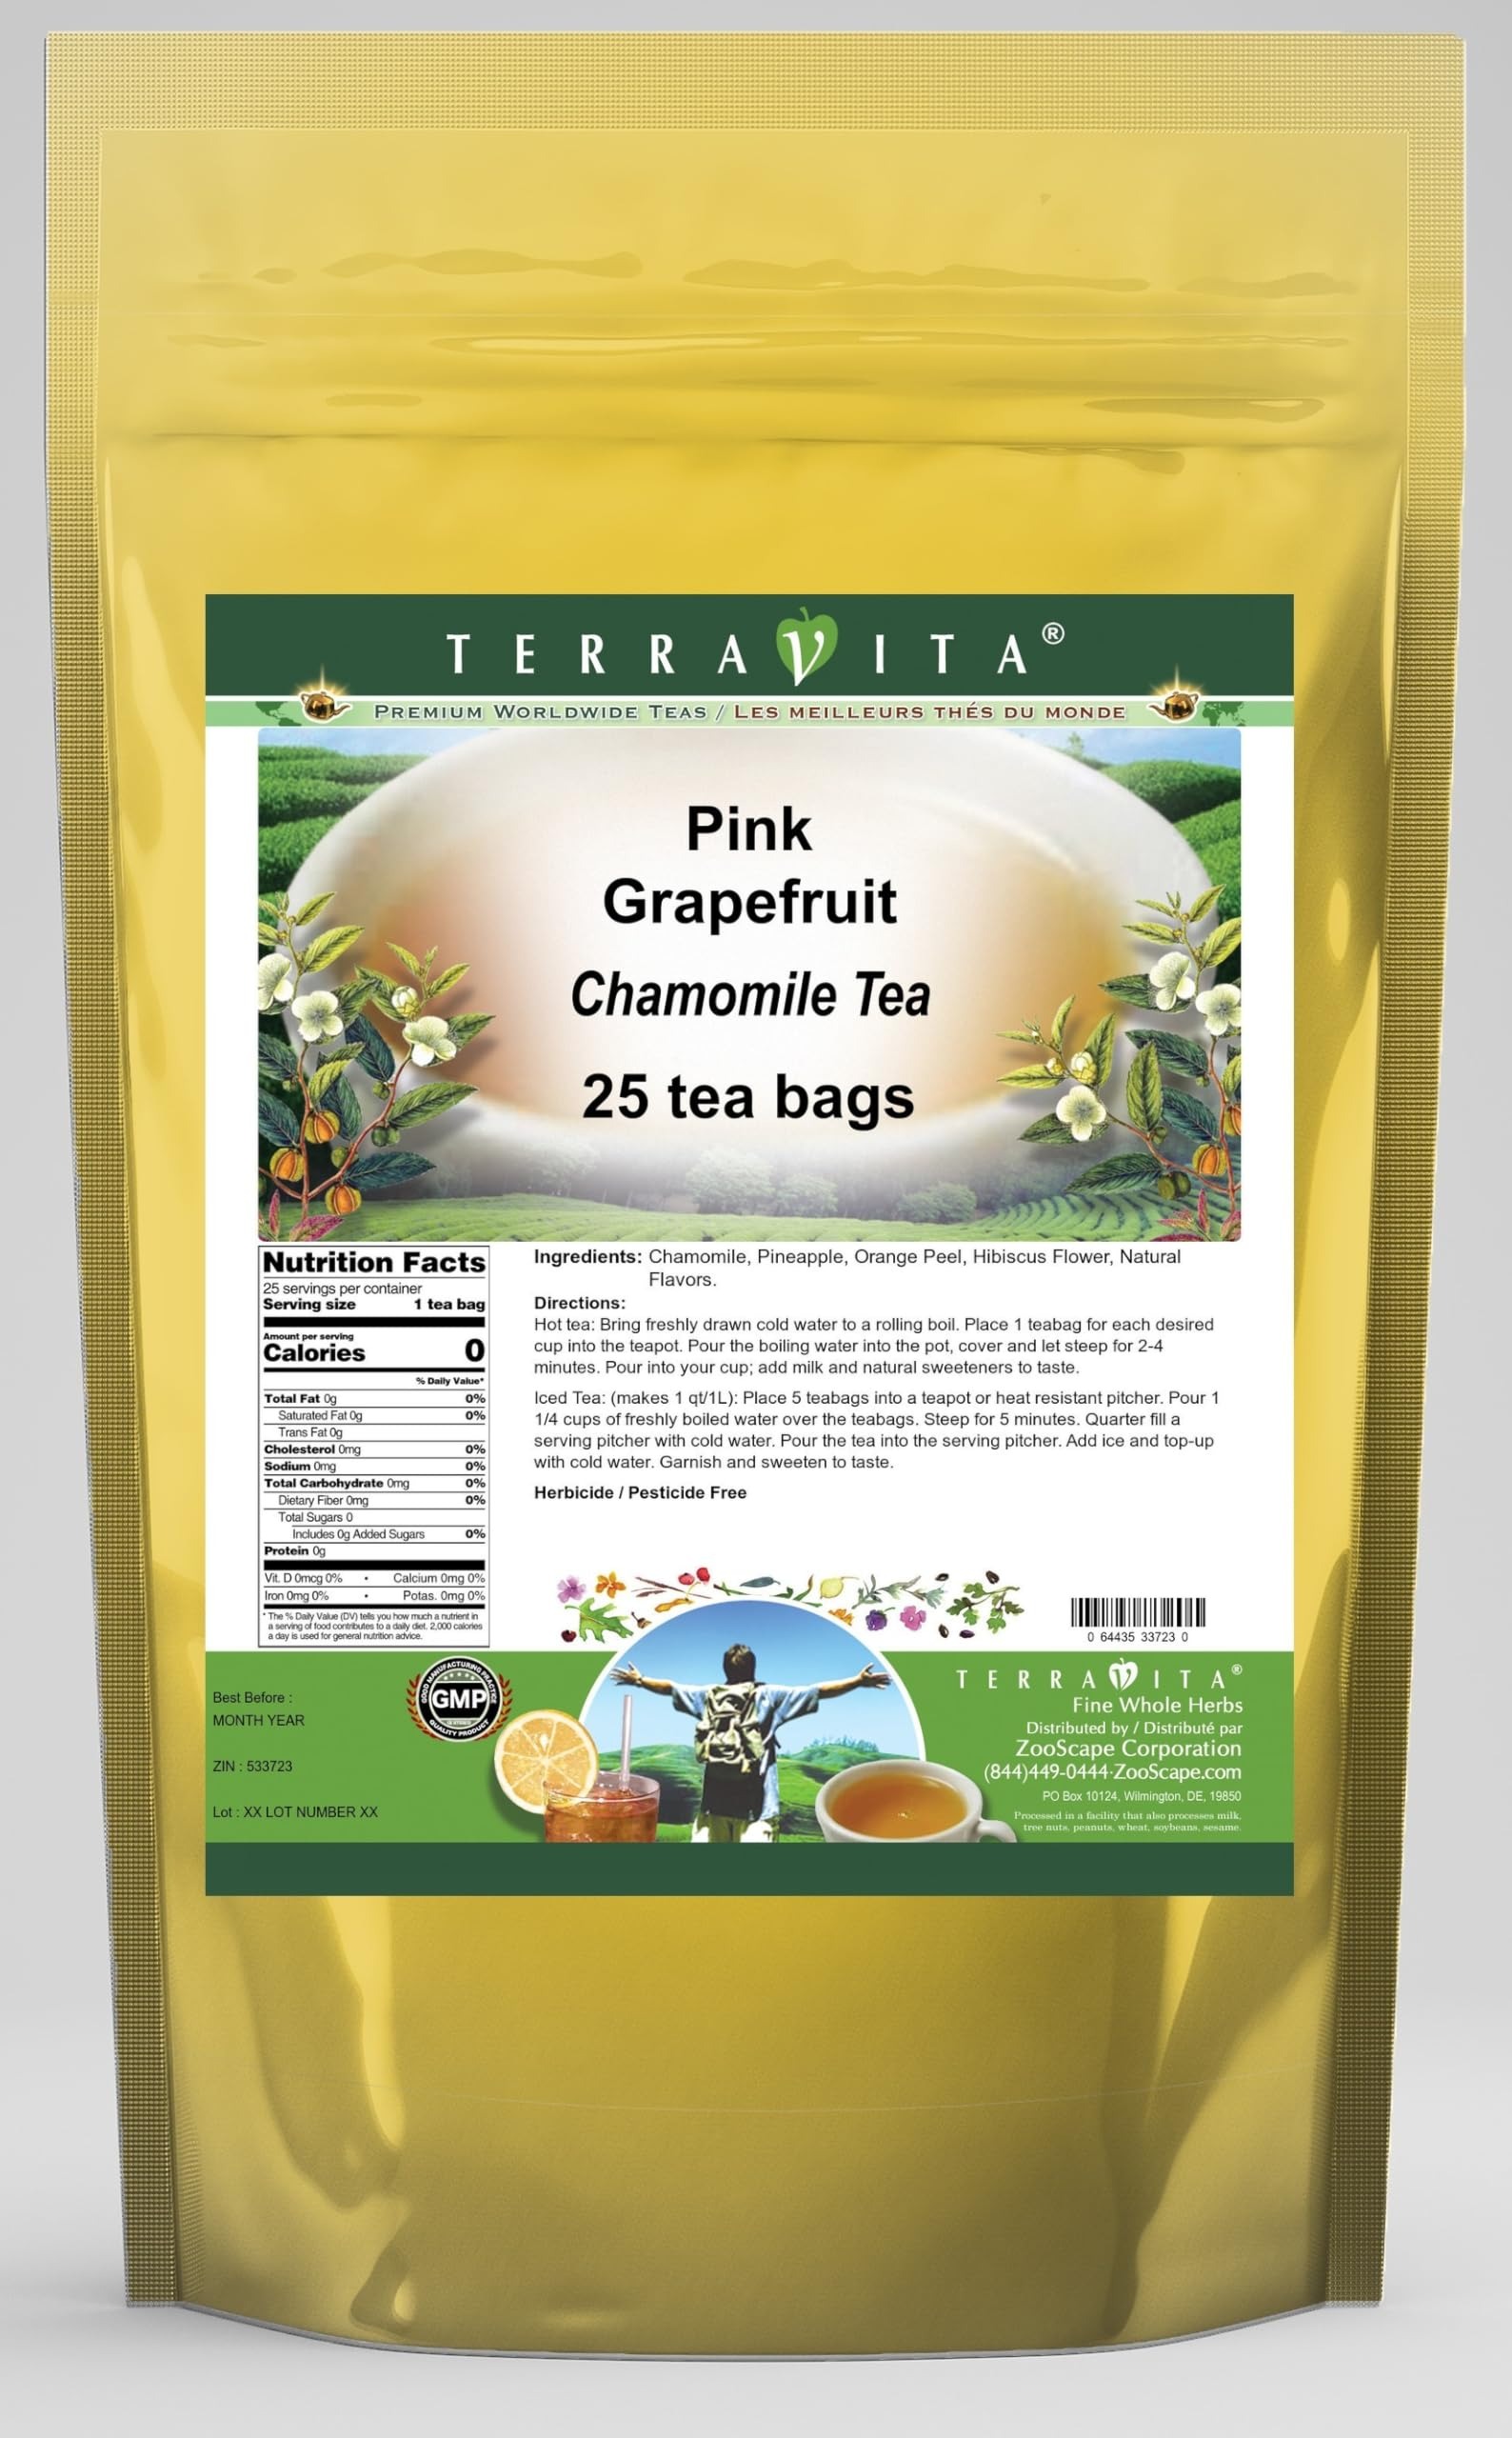
Item Name: Pink Grapefruit Chamomile Tea (25 tea bags, ZIN: 533723) - 3 Pack
Bullet Point 1: Our Pink Grapefruit Chamomile Tea is a delicious flavored Chamomile tea with Pineapple, Orange Peel and Hibiscus Flower that you will enjoy relaxing with anytime! The natural Pink Grapefruit taste is delicious! - Ingredients: Chamomile tea, Pineapple, Orange Peel, Hibiscus Flower and Natural Pink Grapefruit Flavor.
Bullet Point 2: No fillers.
Bullet Point 3: Manufacturer: TerraVita
Bullet Point 4: Size: 25 tea bags
Bullet Point 5: Chamomile Tea Bags - Packed in a convenient upright pouch!
Product Description: Our Pink Grapefruit Chamomile Tea is a delicious flavored Chamomile tea with Pineapple, Orange Peel and Hibiscus Flower that you will enjoy relaxing with anytime! The natural Pink Grapefruit taste is delicious! - Ingredients: Chamomile tea, Pineapple, Orange Peel, Hibiscus Flower and Natural Pink Grapefruit Flavor. - Hot tea brewing method: Bring freshly drawn cold water to a rolling boil. Place 1 teabag for each desired cup into the teapot. Pour the boiling water into the pot, cover and let steep for 2-4 minutes. Pour into your cup; add milk and natural sweeteners to taste. - Iced tea brewing method: (to make 1 liter/quart): Place 5 teabags into a teapot or heat resistant pitcher. Pour 1 1/4 cups of freshly boiled water over the teabags. Steep for 5 minutes. Quarter fill a serving pitcher with cold water. Pour the tea into the serving pitcher. Add ice and top-up with cold water. Garnish and sweeten to taste. - TerraVita is an exclusive line of premium-quality, natural source products that use only the finest, purest and most potent ingredients found around the world. TerraVita is hallmarked by the highest possible standards of purity, potency, stability and freshness. All of our products are prepared with the highest elements of quality control, from raw materials through the entire manufacturing process, up to and including the moment that the bottles or bags are sealed for freshness and shipped out to you. Our highest possible standards are certified by independent laboratories and backed by our personal guarantee. - TerraVita exists to meet and ensure your family's health and wellness without the harmful effects of chemicals and health products. We strive to make all of our products affordable and reliable and are constantly searching the market to maintain our affo
Value: 75.0
Unit: Count

Price: 51.77